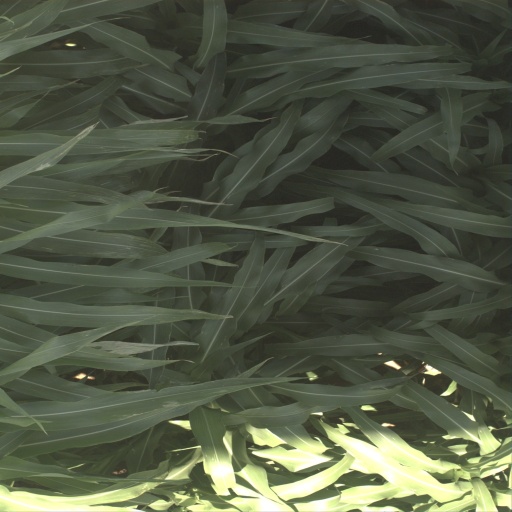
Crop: sorghum